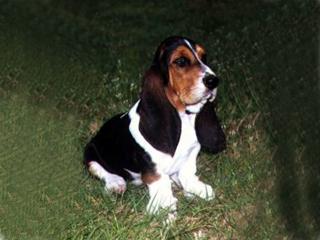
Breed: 241-n000100-basset